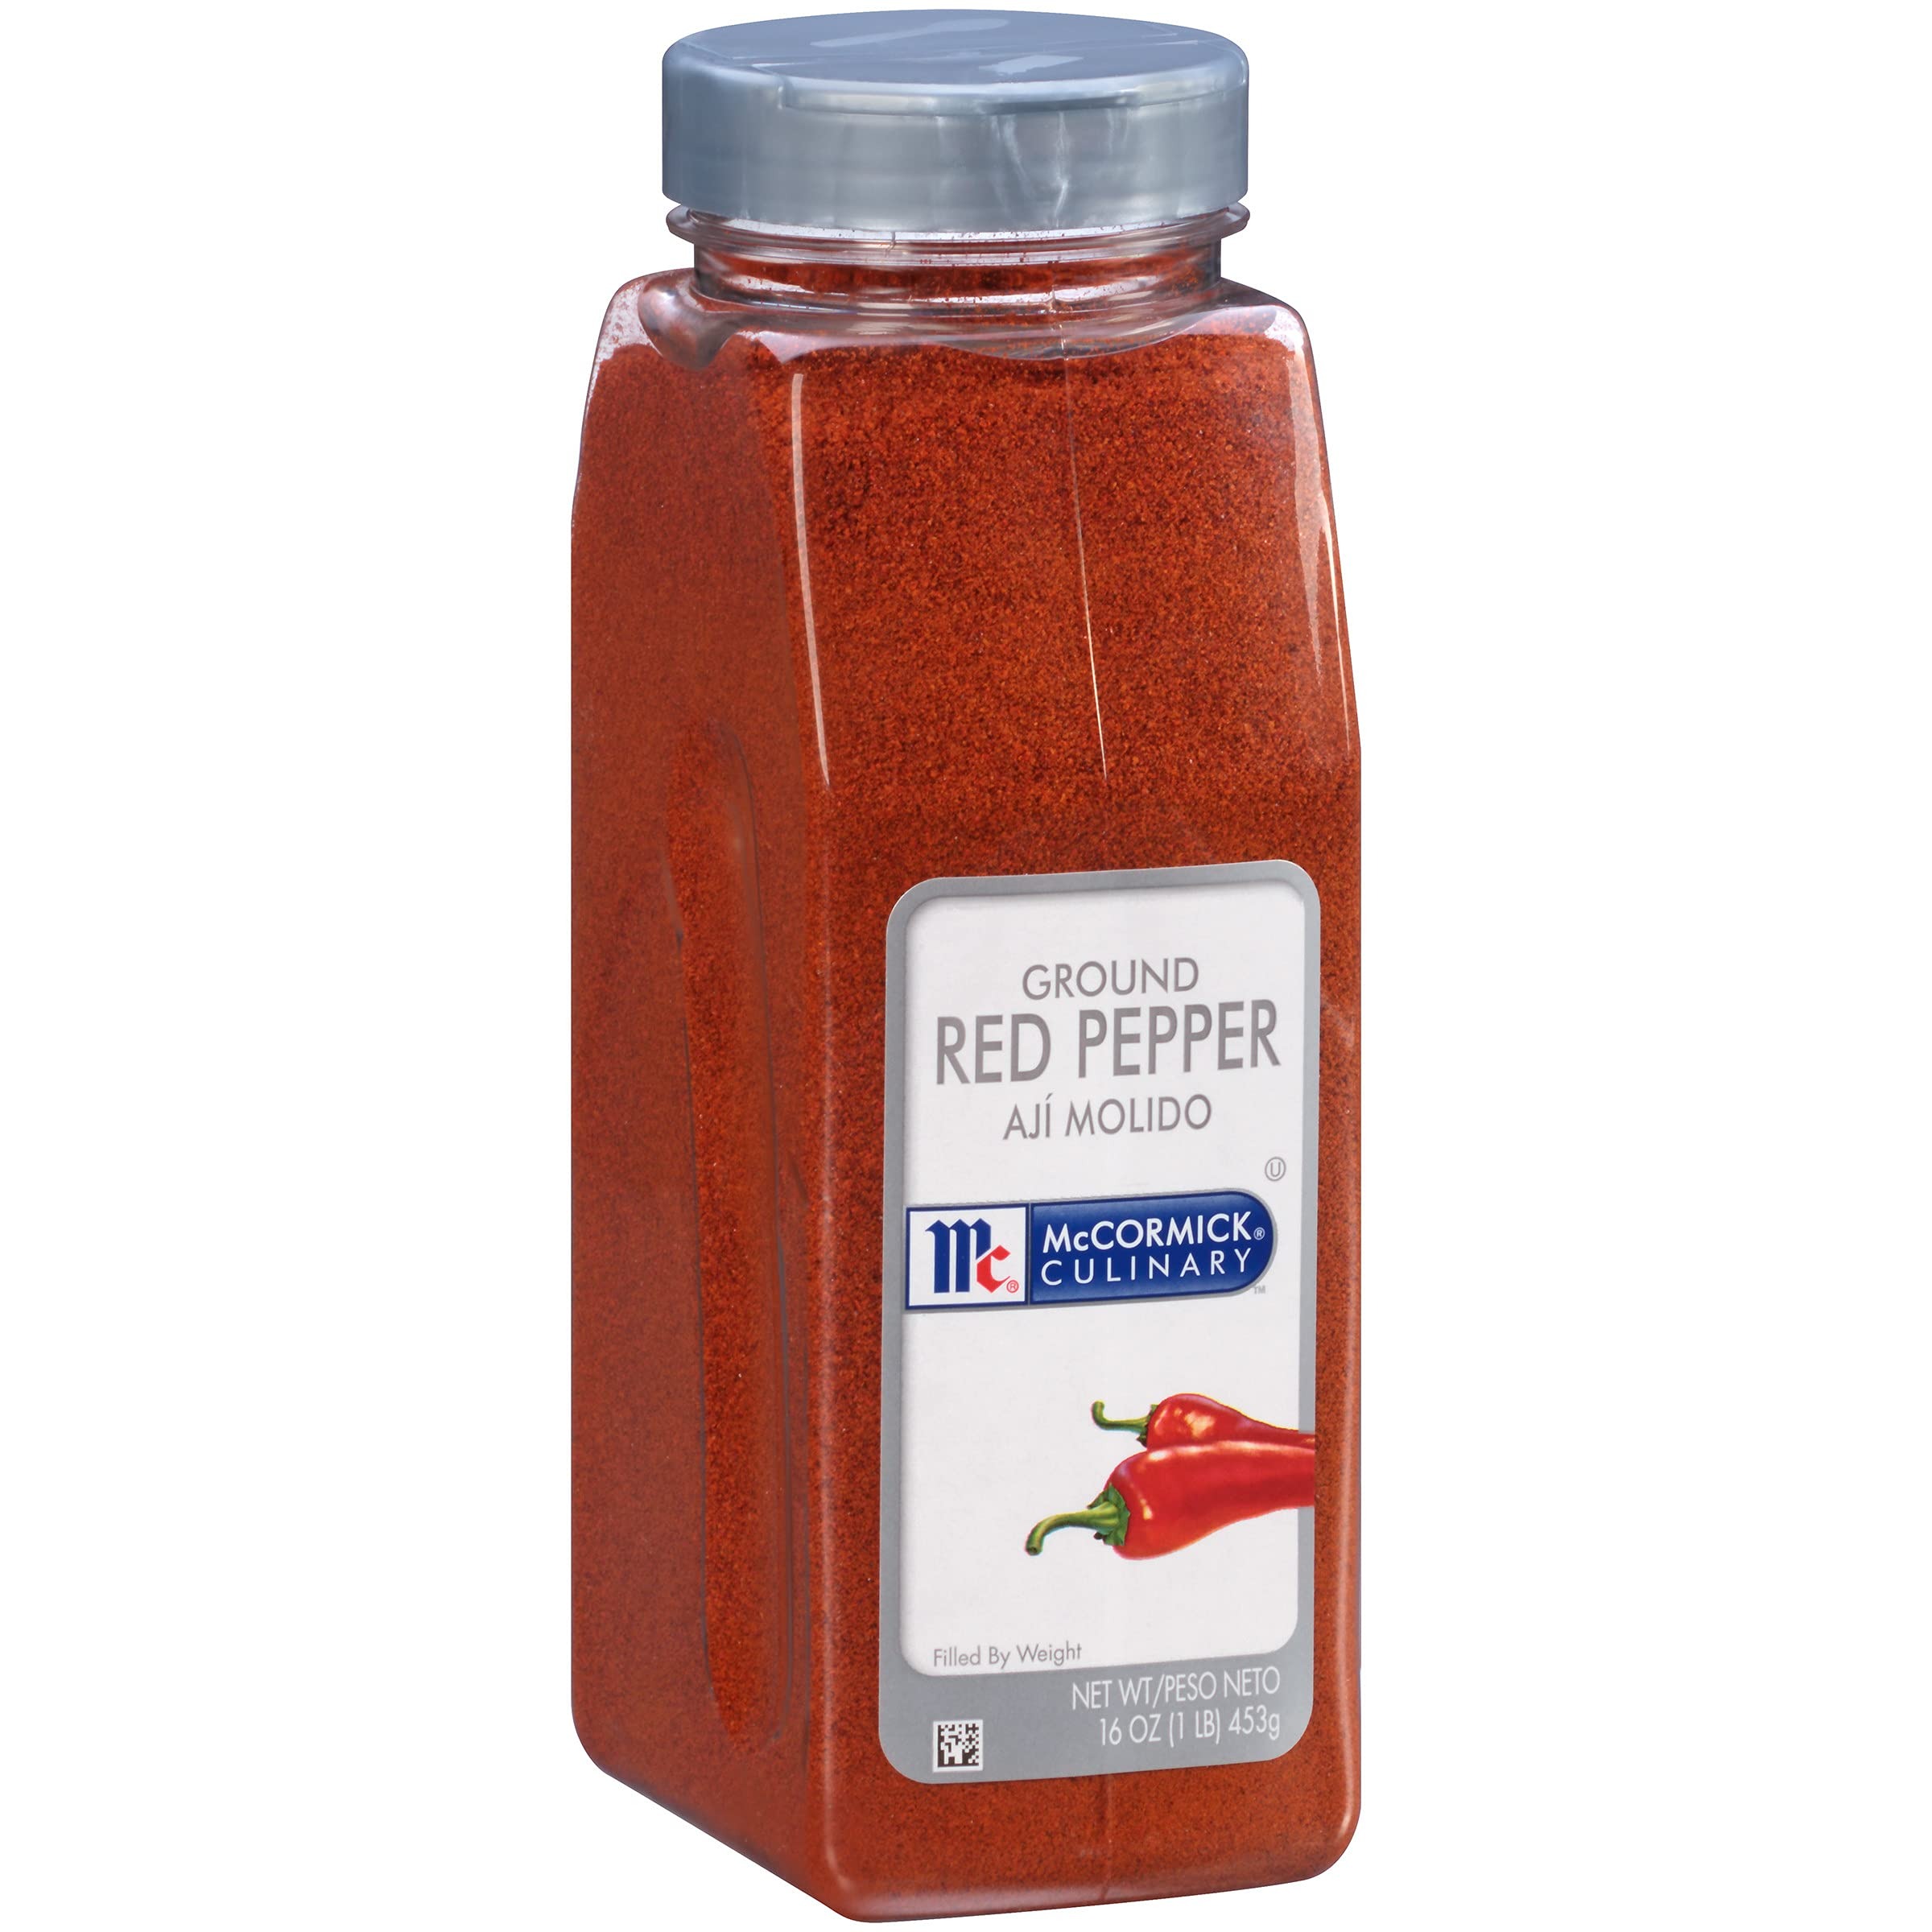
Item Name: McCormick Culinary Ground Red Pepper, 16 oz - One 16 Ounce Container of Red Pepper Seasoning, Made from Dried Ground Red Chili Peppers for a Zesty Flavor
Bullet Point 1: SPICY FLAVOR: Red pepper seasoning comes from ground and dried red chili peppers for a pleasant zing and uniform texture
Bullet Point 2: MADE FOR CHEFS: McCormick Culinary Ground Red Pepper comes in a 16-ounce container, is recipe-ready and is perfect for enhancing recipes
Bullet Point 3: FEEL GOOD INGREDIENTS: Kosher red pepper powder is sourced from around the world, within a thoughtful and secure supply chain
Bullet Point 4: VERSATILE: The fiery flavor of ground red pepper perks up sauces, soups, dips and deviled eggs; adds heat salsa, wings, gumbo, jambalaya, curries and chili
Bullet Point 5: HIGH QUALITY: Sprinkle hot red pepper powder, celery salt, hot sauce and fresh horseradish into your Bloody Mary recipe; blend with jalapeno vodka for a spicy twist to a classic favorite
Value: 16.0
Unit: Ounce

Price: 22.735